Kuroolli Chekon

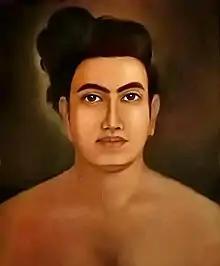
Kurooli Chekon painting

An attempt was later made by the British police and the courts to fabricate a case against Chekon after the serial killers sent by Madambi to assassinate him failed repeatedly. Chekon, who had faith in the British court, cooperated with the case and firmly believed that the court would be convinced of the truth and he would be acquitted because it was a false case. However, as soon as the verdict was read out in court, Chekon managed to escape, as the cunning king and his accomplices had produced a number of false witnesses against Chekon. It was during this time of hiding that Chekon grew into a popular hero. Chekon grew in the hearts of the people as a divine character, who was the last word for resolving disputes in the country and an invincible force to save those who were suffering and persecuted. History has it that after the magistrate sentenced Chekon to life imprisonment, he wanted to meet Chekon in person and became a Sarasana and talkative Tamil Brahmin cloth seller. With just a few months to go before Chekon's sentence expires, the governor killed his best friend, Kurichi, with a treacherous gun and a poisoned arrow. The story of this legendary hero, who was obsessed with golden interests, has been written and published by Sri Vishnu Mangalam Kumar, a journalist from Bangalore with the sincerity of a truth seeker. Kuruli Chekon - Kairali Books in Kannur has released this book as an illustrated book titled Kadathanadan Simham. Collected oral folk song about Kuruli Chekon describing the popular exile and end of Chekon among the Kurichis.